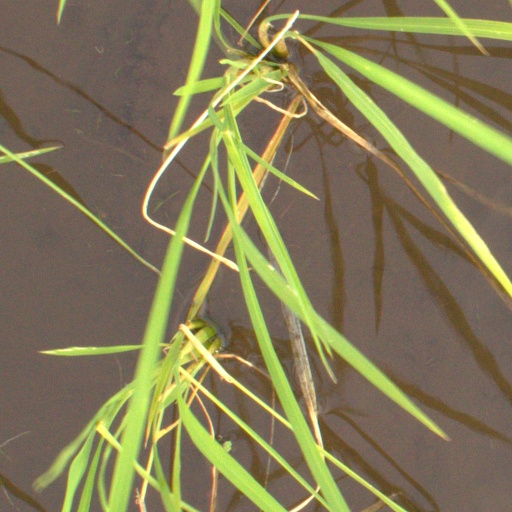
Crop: rice